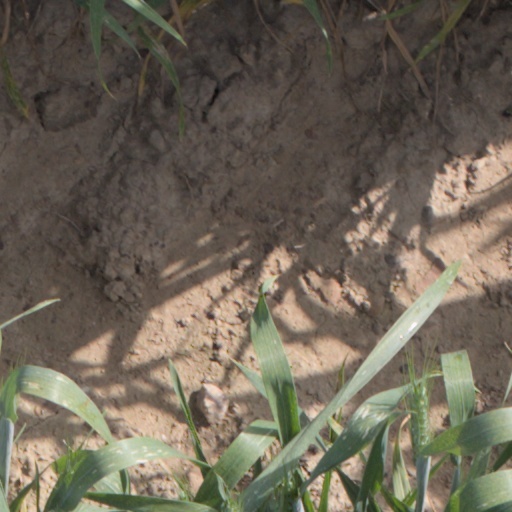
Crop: wheat